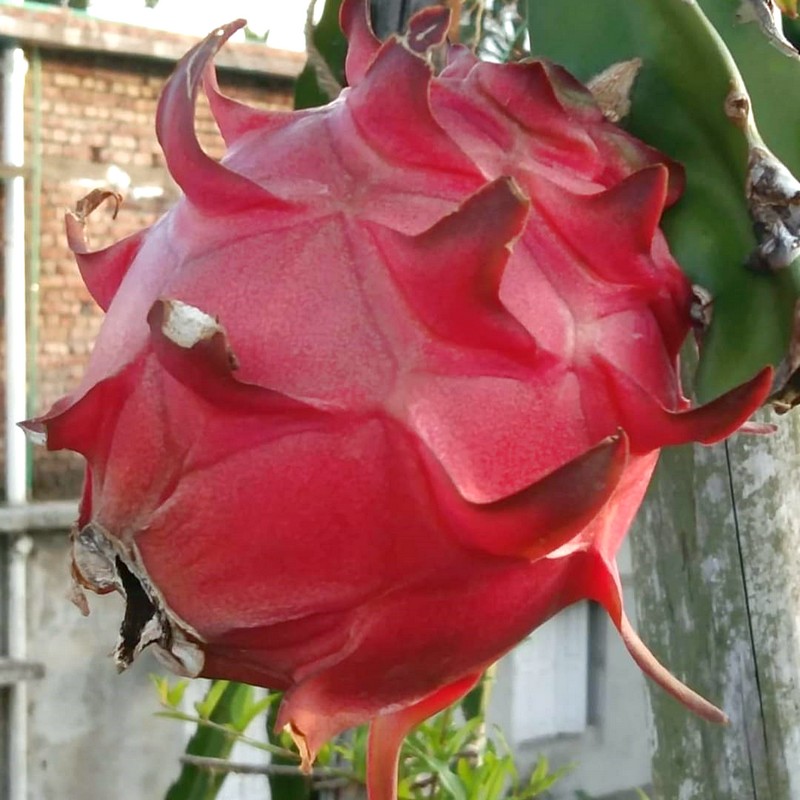
Label: Fresh Dragon Fruit